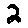
Label: 2